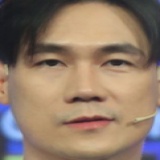
ca sĩ Khánh Phương